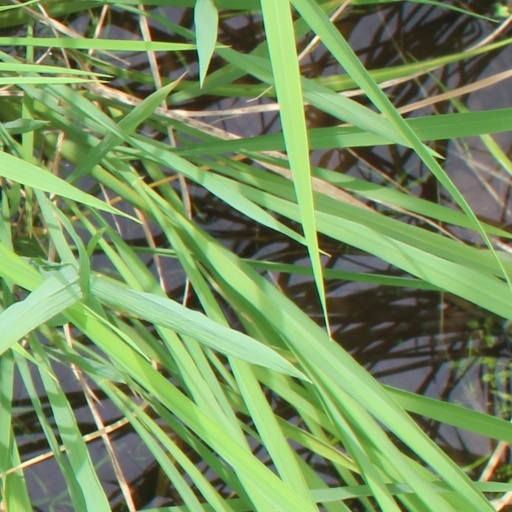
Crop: rice